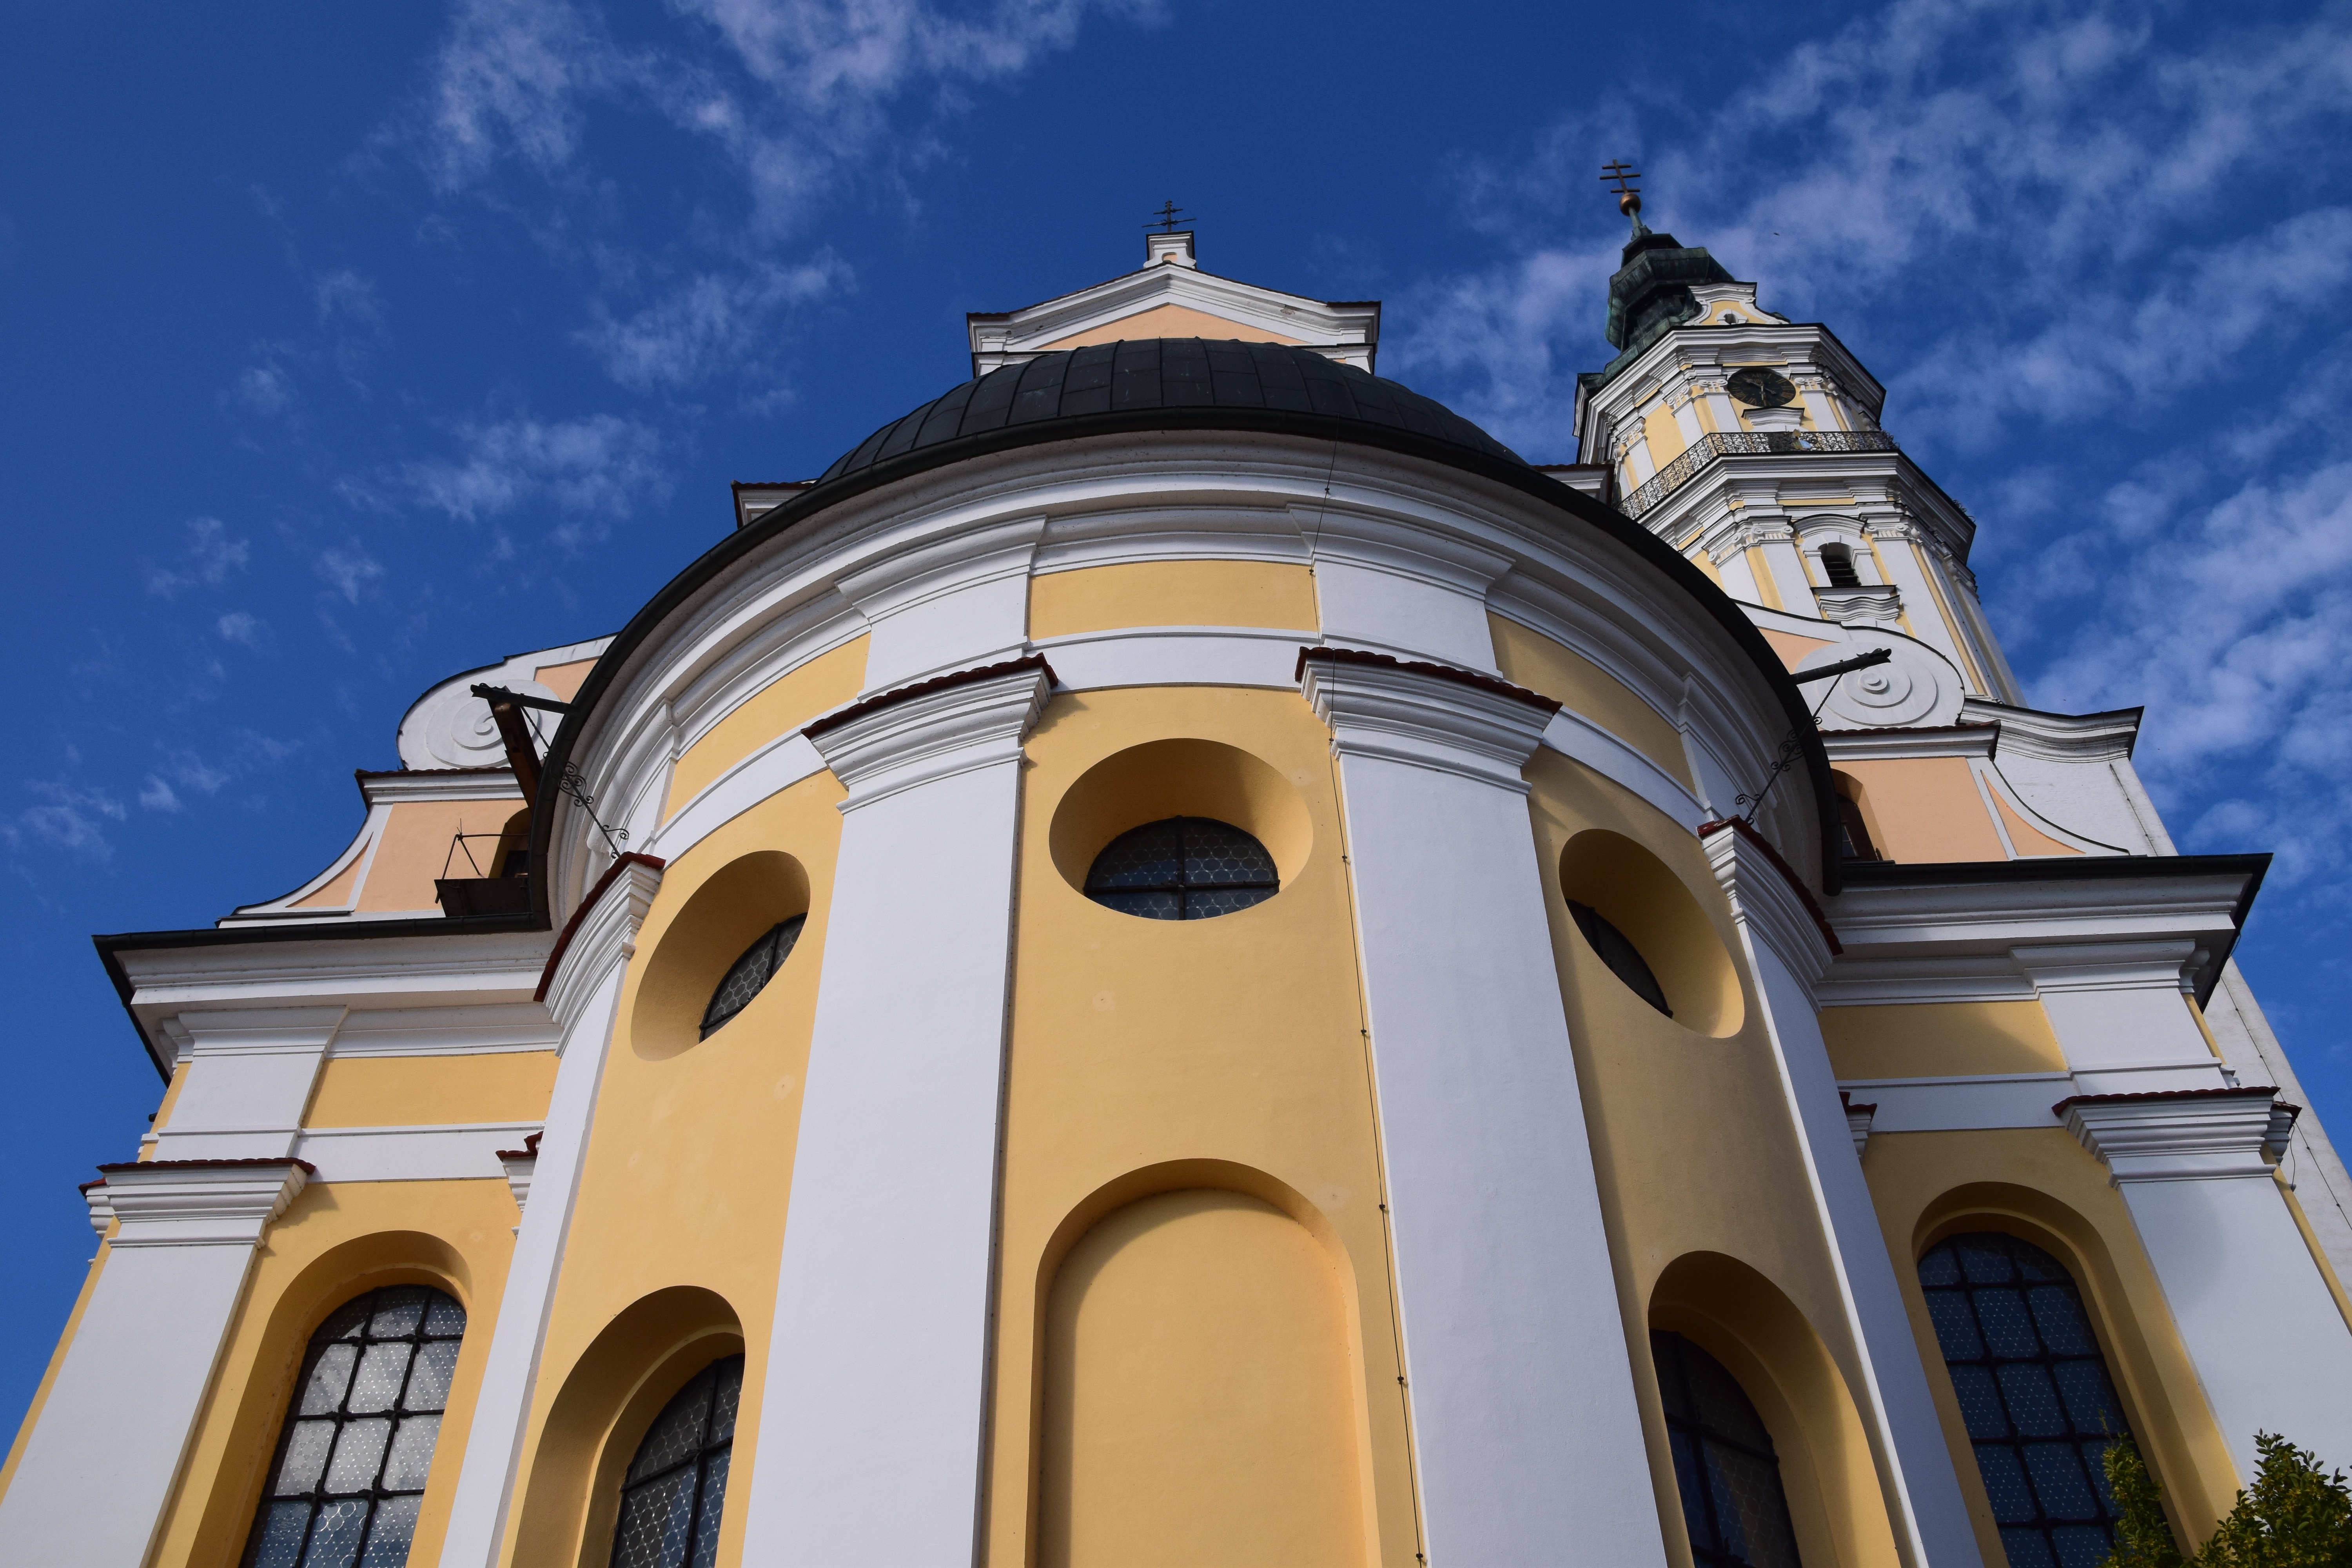
architecture, sky, building, tower, religion, landmark, facade, church, place of worship, old town, catholic, faith, steeple, bavaria, dome, tradition, historically, values, house of worship, donauw rth